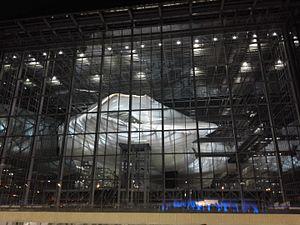
Rome /ʁɔm/ est la capitale de l'Italie. Située au centre-ouest de la péninsule italienne, près de la mer Tyrrhénienne, elle est également la capitale de la région du Latium, et fut celle de l'Empire romain durant 357 ans. En 2019, elle compte 2 844 395 habitants établis sur 1 285 km², ce qui fait d'elle la commune la plus peuplée d'Italie et la troisième plus étendue d'Europe après Moscou et Londres. Son aire urbaine recense 4 356 403 habitants en 2016. Elle présente en outre la particularité de contenir un État enclavé dans son territoire : la cité-État du Vatican, dont le pape est le souverain. C'est le seul exemple existant d'un État à l'intérieur d'une ville.
Le Centre de Congrès de Rome - La Nuvola est un bâtiment de Rome situé dans le quartier de l'Esposizione Universale di Roma. Conçu par le Studio Fuksas et par la société Condotte SpA depuis 2008, le complexe est destiné à doter la capitale italienne d'un centre de congrès moderne, en mesure d'accueillir des conférences, congrès, expositions et spectacles. Il a ouvert en 2016.